Ellen Ekkart

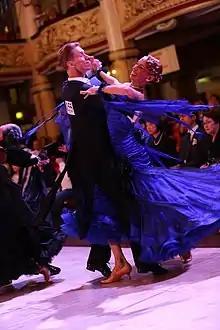
Peter & Ellen Ekkart, during the Professional Blackpool Ballroom event, May 2015

Ellen Ekkart (also known as Ellen Ekkart-Saey) (born June 1973) is a Belgian professional dancer, dance teacher, choreographer and coach. She specializes in Latin and ballroom dancing.